Encapsulin nanocompartment

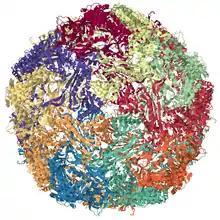
Crystal structure of Thermotoga maritima encapsulin. PDB entry

Encapsulin nanocompartments, or encapsulin protein cages, are spherical bacterial organelle-like compartments roughly 25-30 nm in diameter that are involved in various aspects of metabolism, in particular protecting bacteria from oxidative stress. Encapsulin nanocompartments are structurally similar to the HK97 bacteriophage and their function depends on the proteins loaded into the nanocompartment. The sphere is formed from 60 (for a 25 nm sphere) or 180 (for a 30 nm sphere) copies of a single protomer, termed encapsulin. Their structure has been studied in great detail using X-ray crystallography and cryo-electron microscopy.